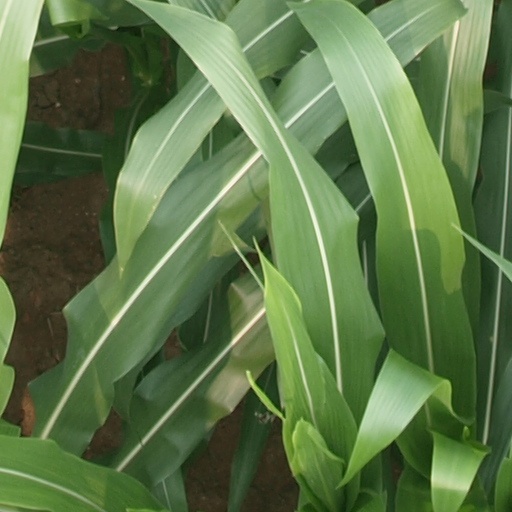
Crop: maize; corn